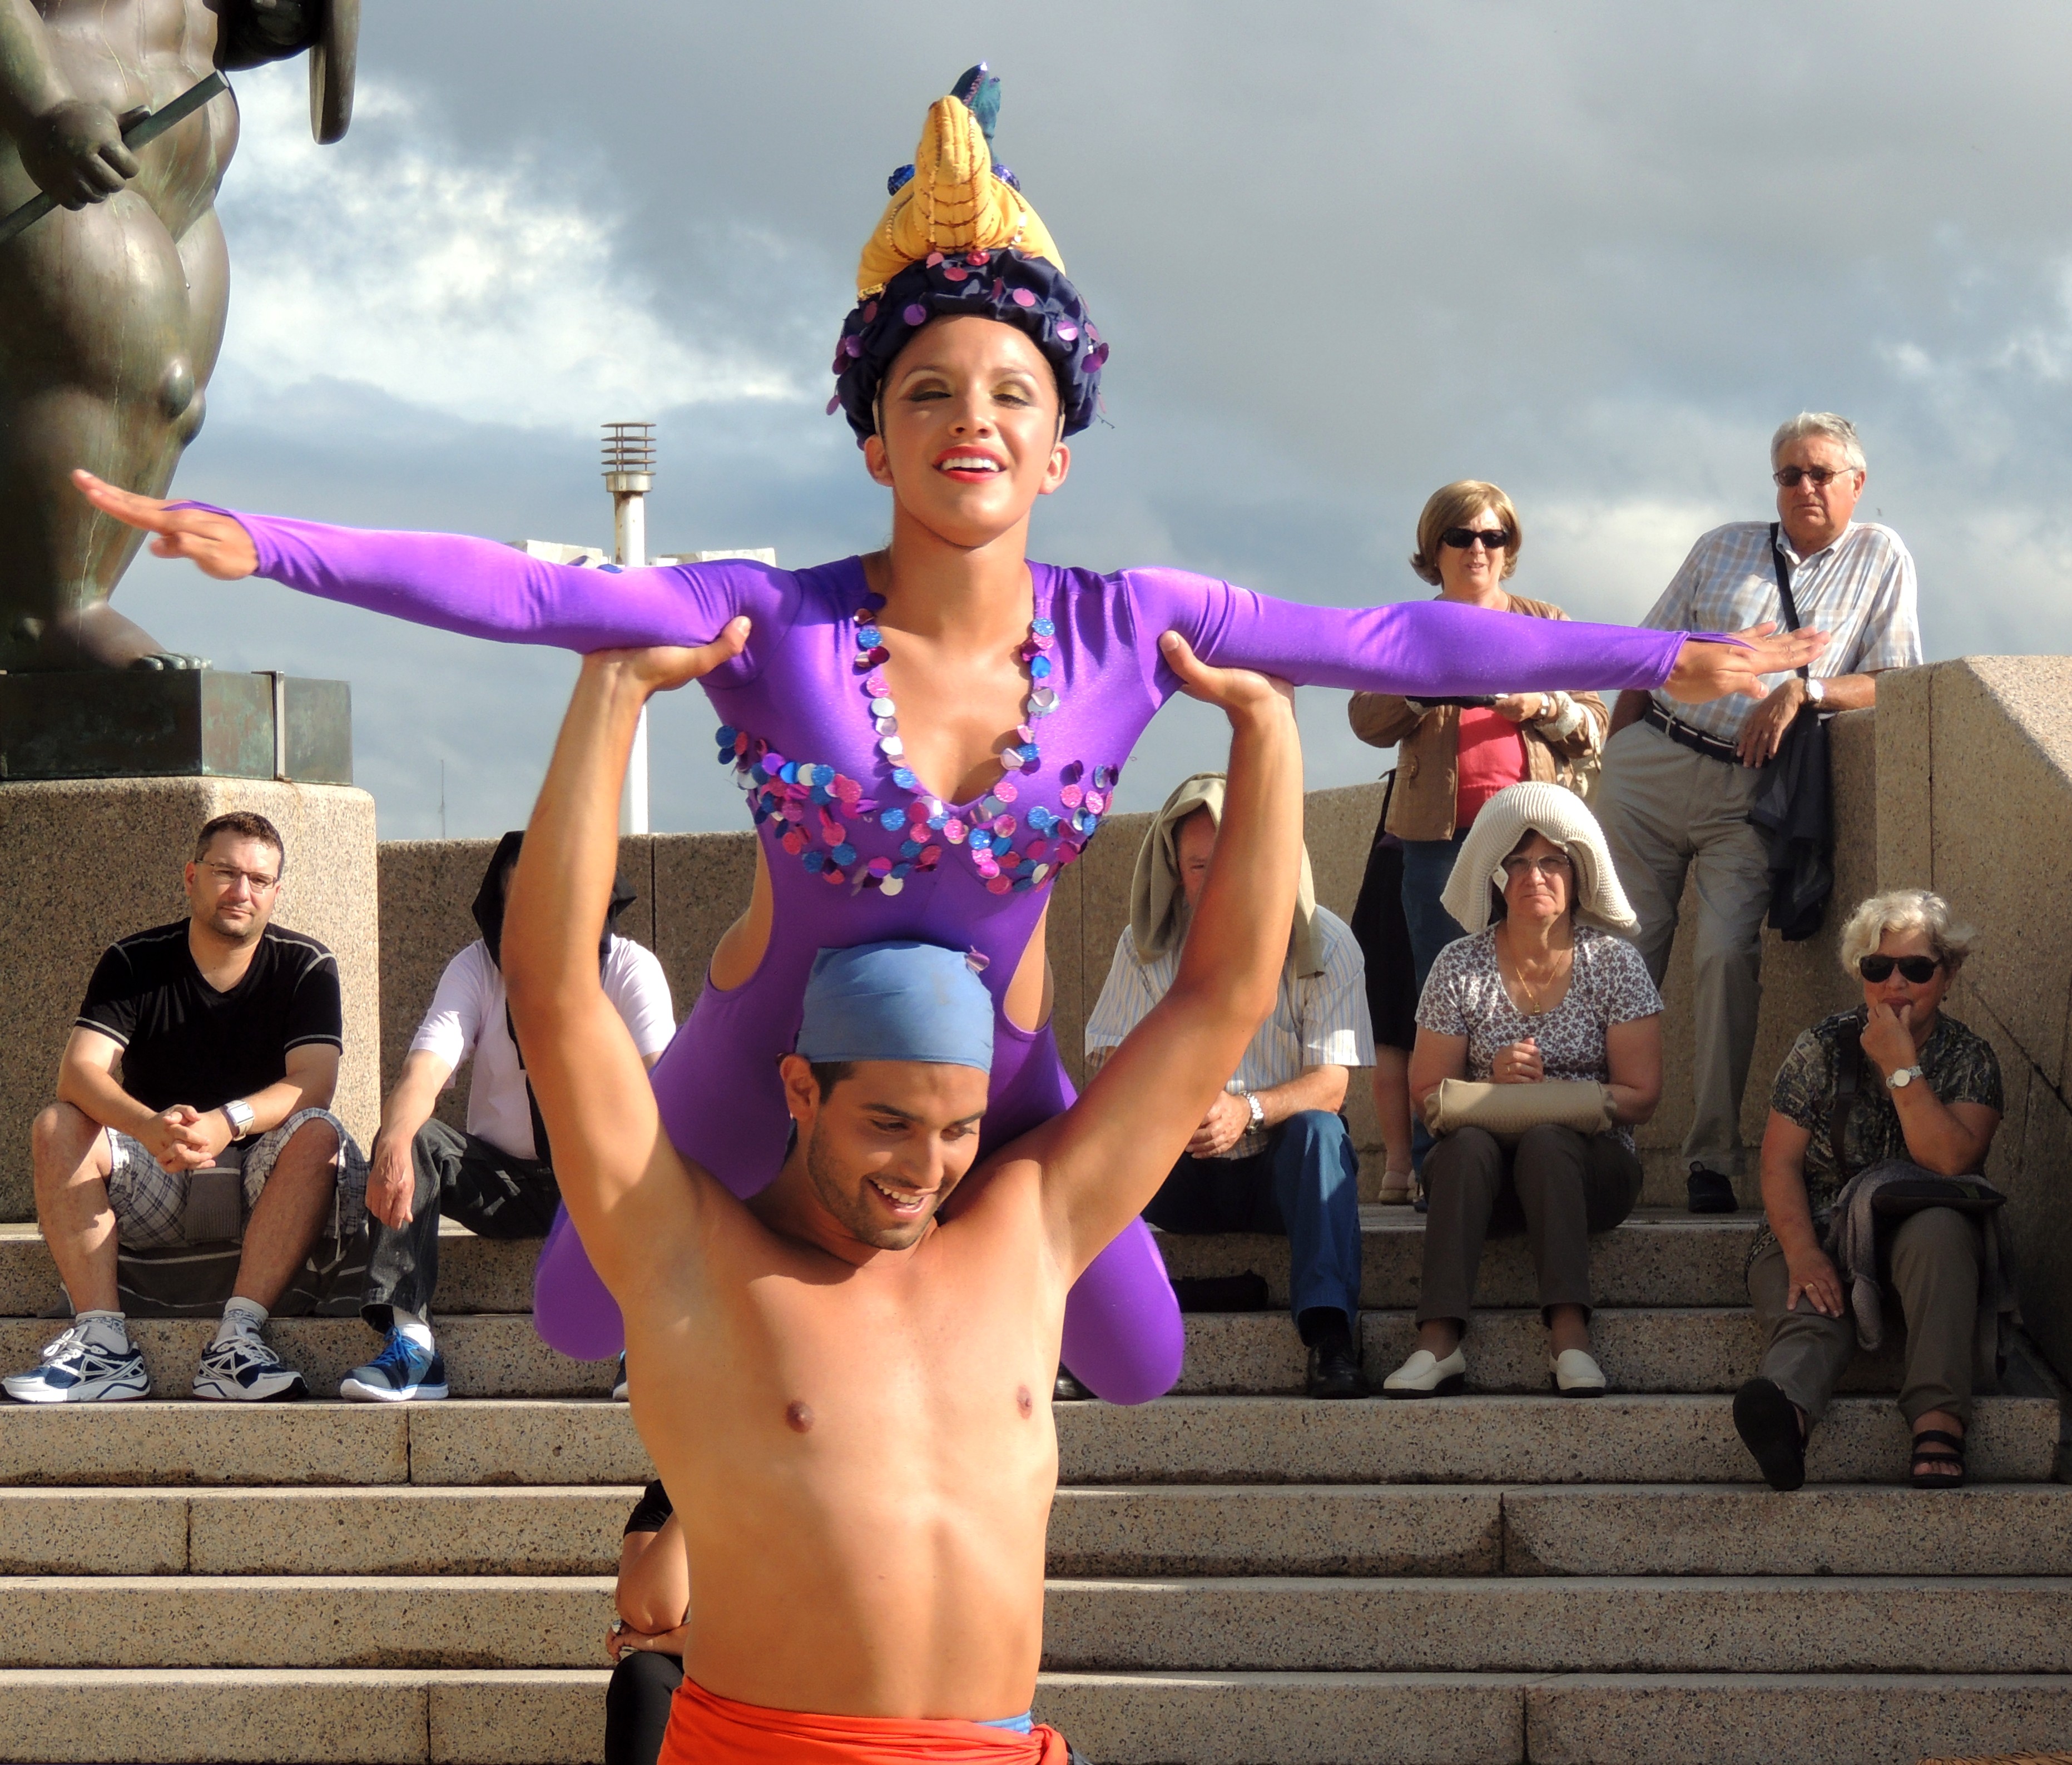
people, europe, america, muscle, festival, spain, espagne, europa, gente, galicia, espanha, folk, espana, costarica, galiza, xente, corunna, galice, danza, domus, baile, folclore, actuando, lacoruna, acoru a, coru a